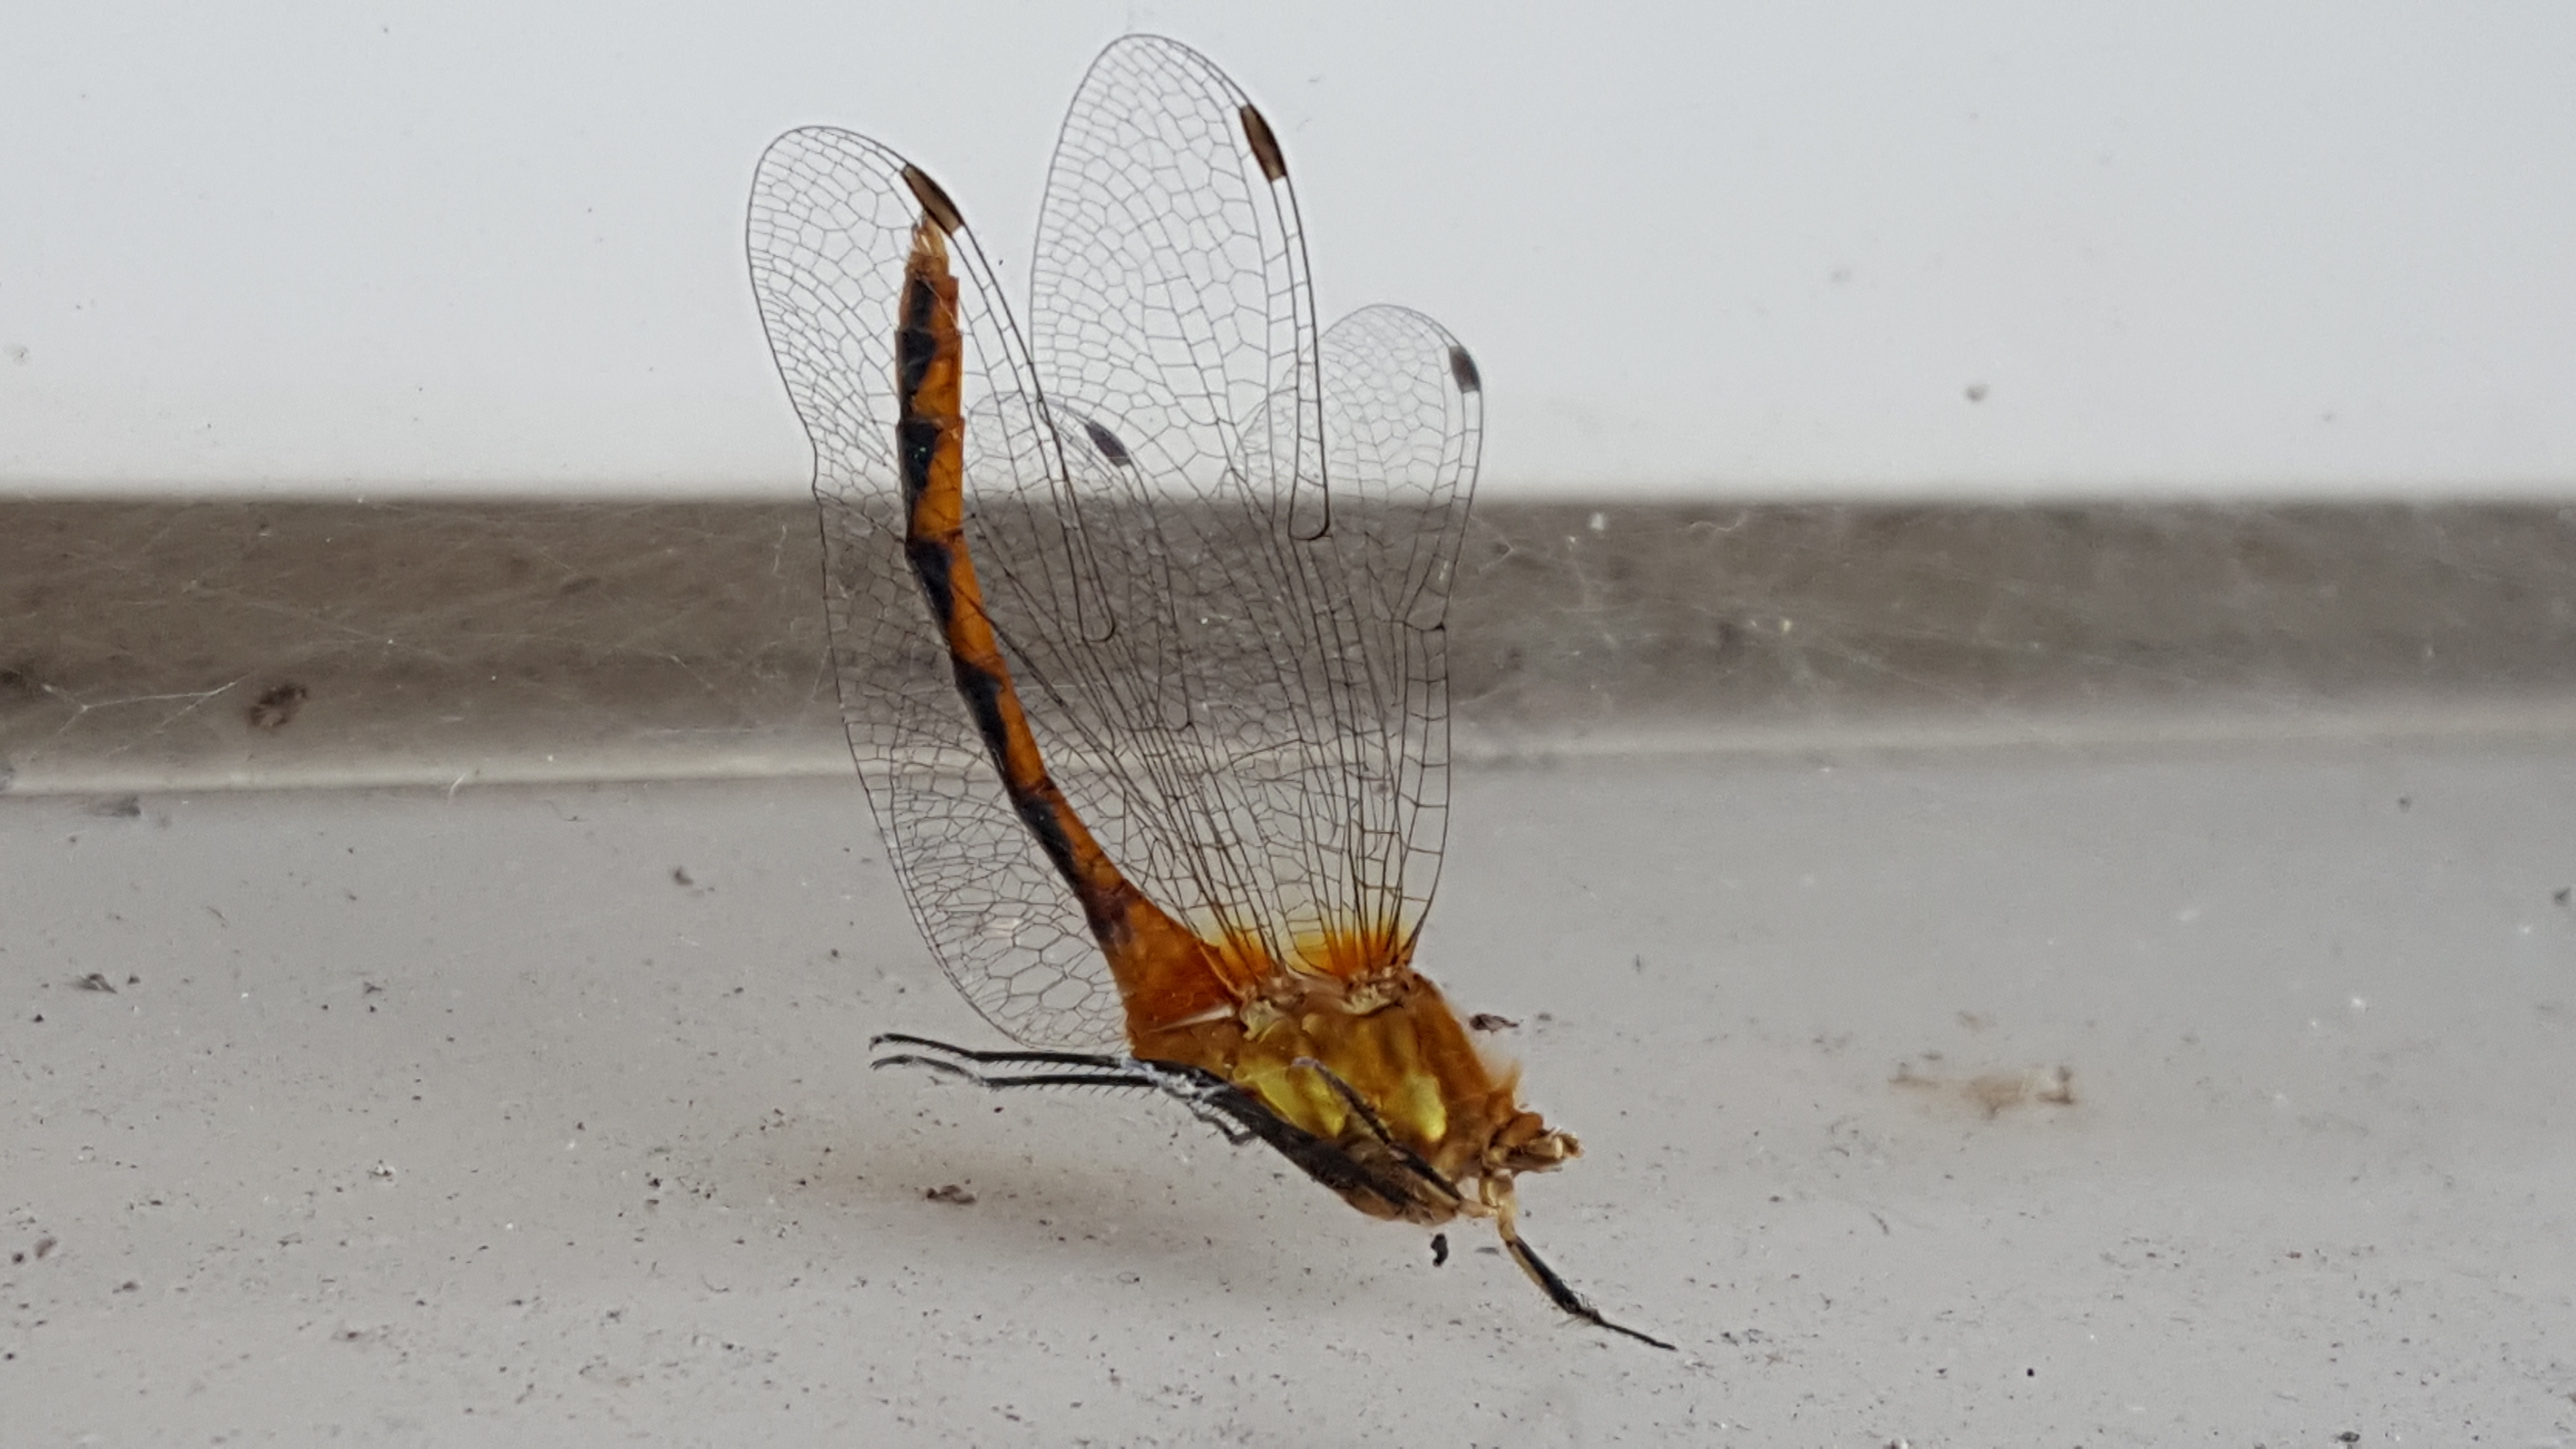
wing, insect, fauna, invertebrate, macro photography, arthropod